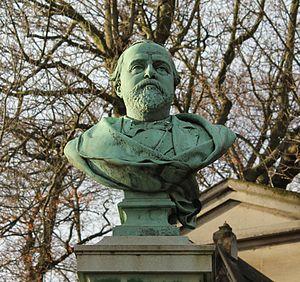
Tombe de Camille Crespin du Gast au cimetière du Père-Lachaise à Paris.